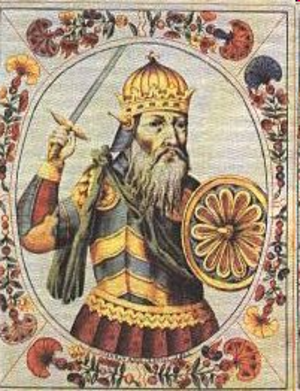
Sviatoslav Igorevitch, dit Sviatoslav le Brave, est un grand-duc de la Rus' de Kiev, de la dynastie des Riourikides, né en 942 et mort en mars 972 sur l'île de Khortytsia sur le Dniepr et qui régna de 962 à 972.